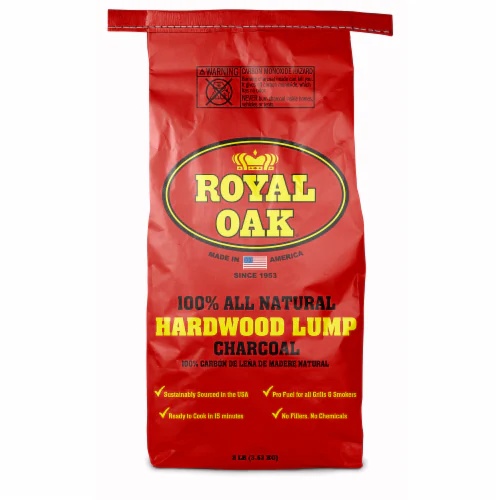
Royal Oak Lump Charcoal, 8lb BBQ Grilling Supplies
Brand: EcoQuality
Unlock the secret to flavorful grilling with this high-quality lump charcoal. Made from 100% natural hardwood, it burns hotter and cleaner than briquettes, enhancing the taste of your grilled foods. The convenient 8 lb bag is perfect for family cookouts, camping trips, or any outdoor gathering. Minimal ash means less mess and easier clean-up, making this charcoal ideal for both beginner and expert grillers. Key Features: 100% Natural Hardwood : No chemicals or fillers for a pure grilling experience. High Heat : Delivers exceptional heat for searing and cooking evenly. Low Ash : Reduces cleanup time, keeping your grill area clean. Versatile : Suitable for grilling, smoking, and more outdoor cooking methods. 8lb Size : Perfect for various grilling occasions and easy to store. Enhance your outdoor cooking with this premium lump charcoal, designed for superior flavor and performance.
Category: Home & Garden > Kitchen & Dining > Kitchen Appliance Accessories > Outdoor Grill Accessories > Barbecue Briquettes > Lump Charcoals